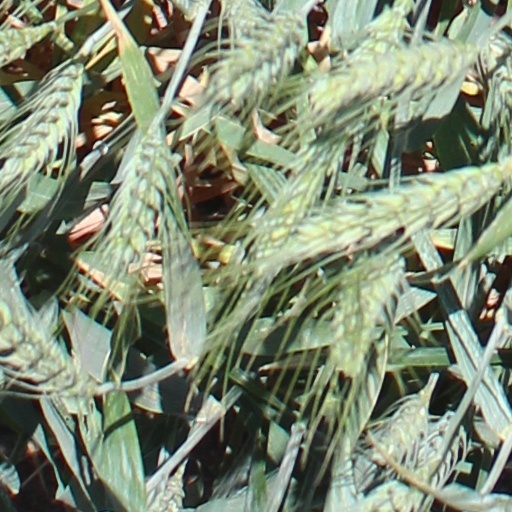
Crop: wheat